Friedrichsruh station

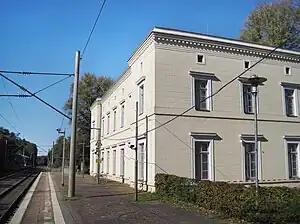
Former station building

Friedrichsruh station is a railway station on the Berlin–Hamburg Railway in the district of Friedrichsruh in the municipality of Aumühle in the German state of Schleswig-Holstein.